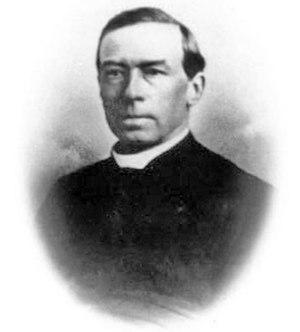
Jean-Baptiste Carnoy est un biologiste belge, professeur à l'Université catholique de Louvain.